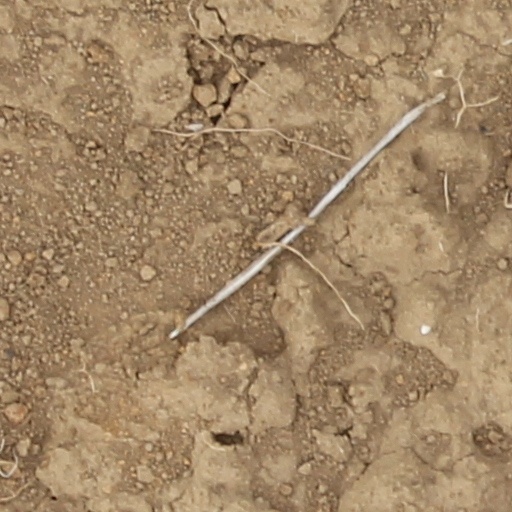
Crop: wheat